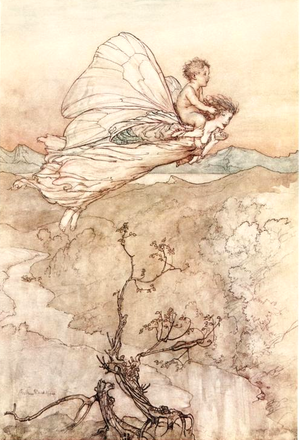
A Midsummer Night's Dream, par A. Rackham, 1908 ː Titania cède à la demande d'Obéron et envoie une de ses fées lui apporter le petit indien comme page.